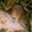
Label: mouse